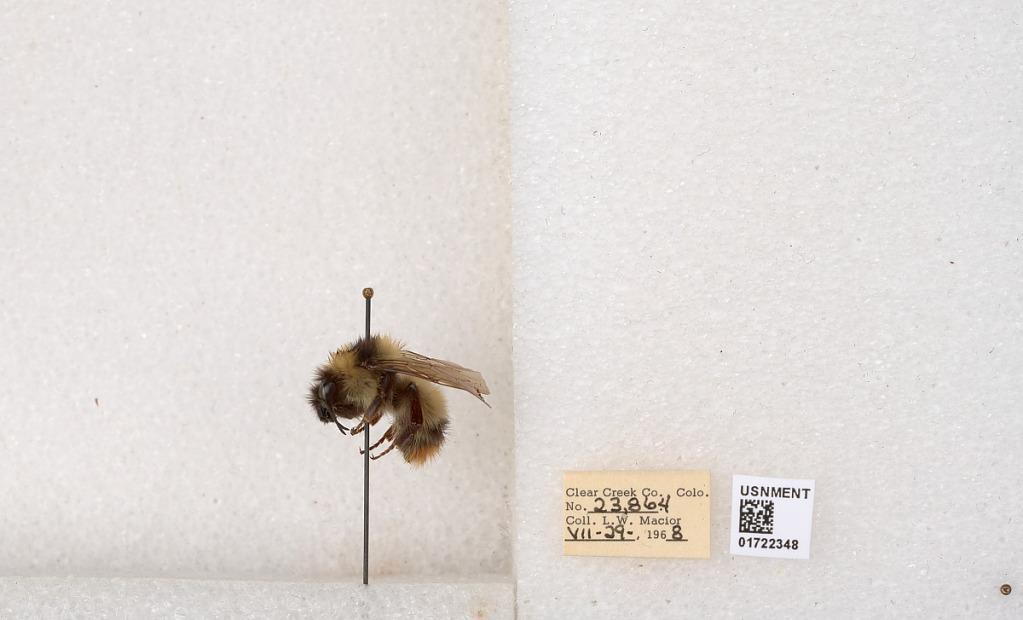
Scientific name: Bombus kirbyellus
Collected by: L. Macior
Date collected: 1968-7-29
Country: United States
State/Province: Colorado
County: Clear Creek
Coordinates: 39.6891, -105.644